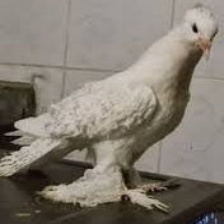
Species: FRILL BACK PIGEON
Scientific name: COLUMBA LIVIA DOMESTICA